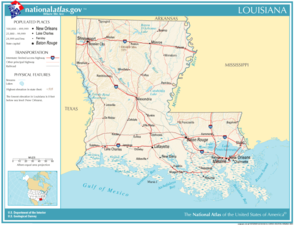
La liste des phares de la Louisiane dresse la liste des phares de l'État américain de la Louisiane répertoriés par la United States Coast Guard.
La Louisiane est un État du Sud des États-Unis, entouré à l'ouest par le Texas, au nord par l'Arkansas, à l'est par le Mississippi et au sud par le golfe du Mexique. C'est le 31ᵉ État américain par sa superficie et le 25ᵉ par sa population. Sa capitale est Baton Rouge et sa plus grande ville est La Nouvelle-Orléans.